Venezuelan independence

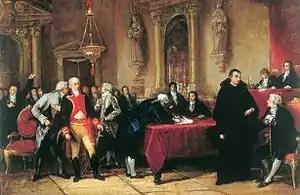
"Sketch for the Signing of the Declaration of Independence", by Martín Tovar y Tovar

The first republic corresponds to the period between April 19, 1810, and July 30, 1812, when the Supreme Junta of Caracas peacefully replaces the Spanish authorities.